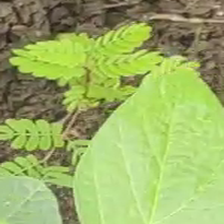
Weed species: Dwarf_cassia_(Chamaecrista pumila)